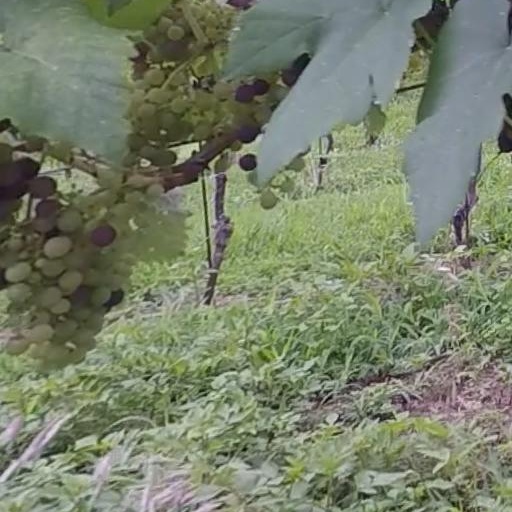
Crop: grape